List of birds of Nicaragua

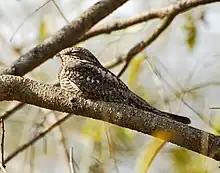
Lesser nighthawk

The family Cuculidae includes cuckoos, roadrunners, and anis. These birds are of variable size with slender bodies, long tails, and strong legs.